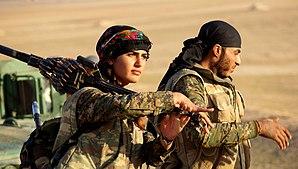
Asia Ramazan Antar, aussi connue sous le nom de Viyan Antar, née en 1997 à Qamichli au Kurdistan syrien et morte le 30 août 2016 à Manbij, était une combattante des Unités de protection de la femme lors de la guerre civile syrienne. Elle est érigée au statut de symbole de la lutte féministe dans le conflit du Rojava et dans sa lutte contre l’État islamique par certains médias internationaux.